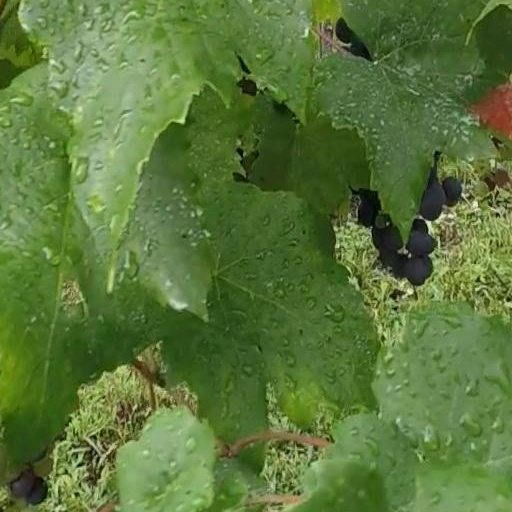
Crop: grape